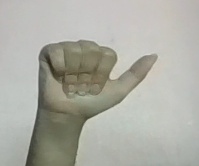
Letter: dhad